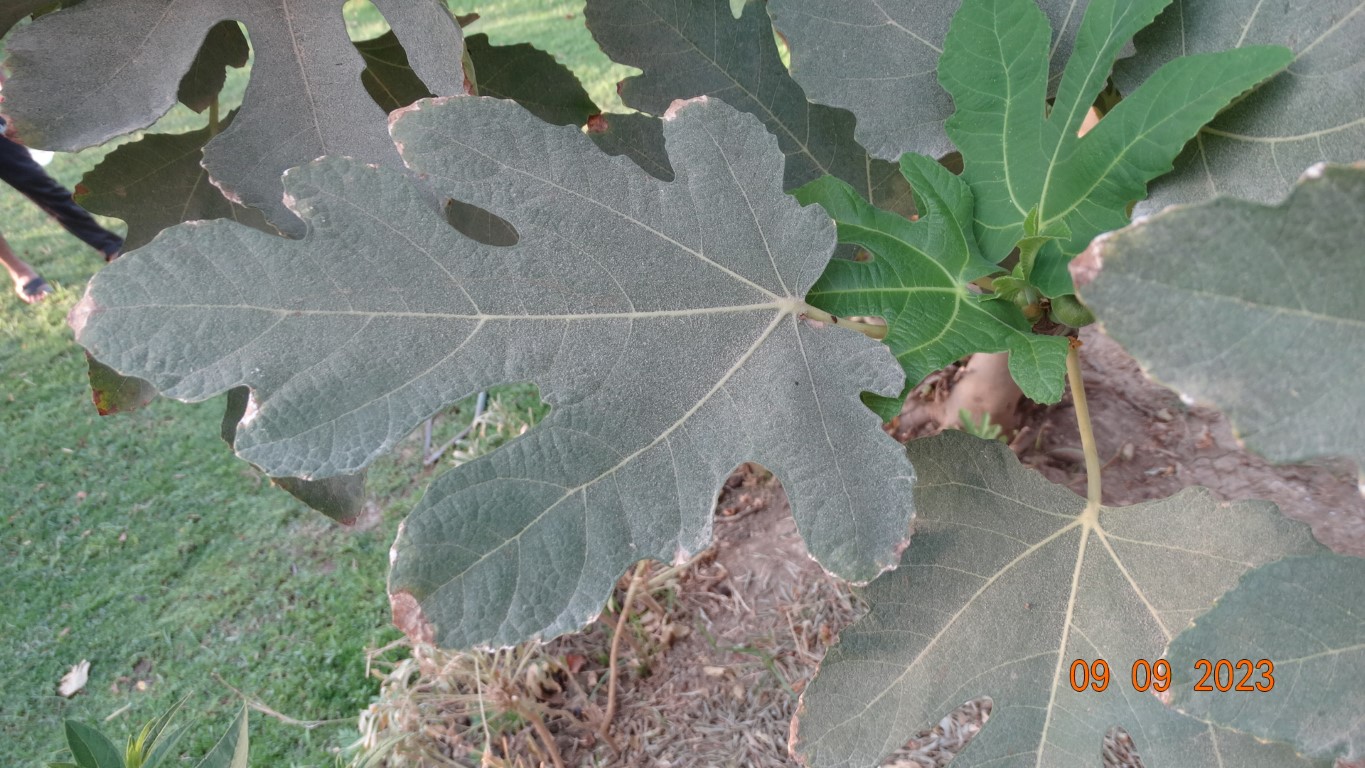
Label: healthy